Covenant (biblical)

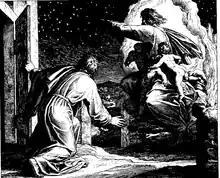
The Vision of the Lord Directing Abram to Count the Stars (woodcut by Julius Schnorr von Carolsfeld from the 1860 "Bible in Pictures")

The book of Genesis includes a number of promises by God to Abraham paired with actions by Abraham, notably in Genesis 12, 15, 17, and 22. Only the promises of Genesis 15 ("covenant of the pieces") and Genesis 17 ("covenant of circumcision") are referred to in the text by the term "covenant" ("brit").